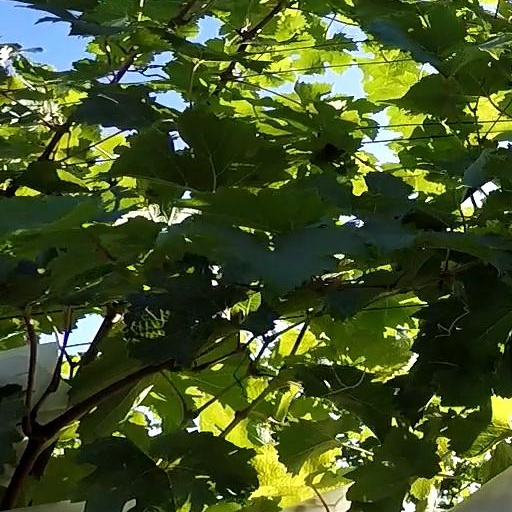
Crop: grape